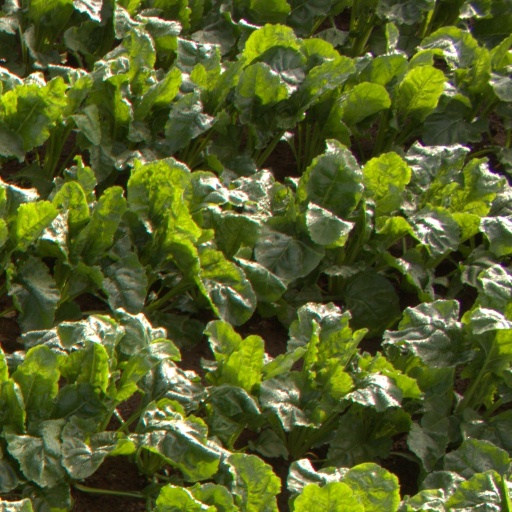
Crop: sugar beet